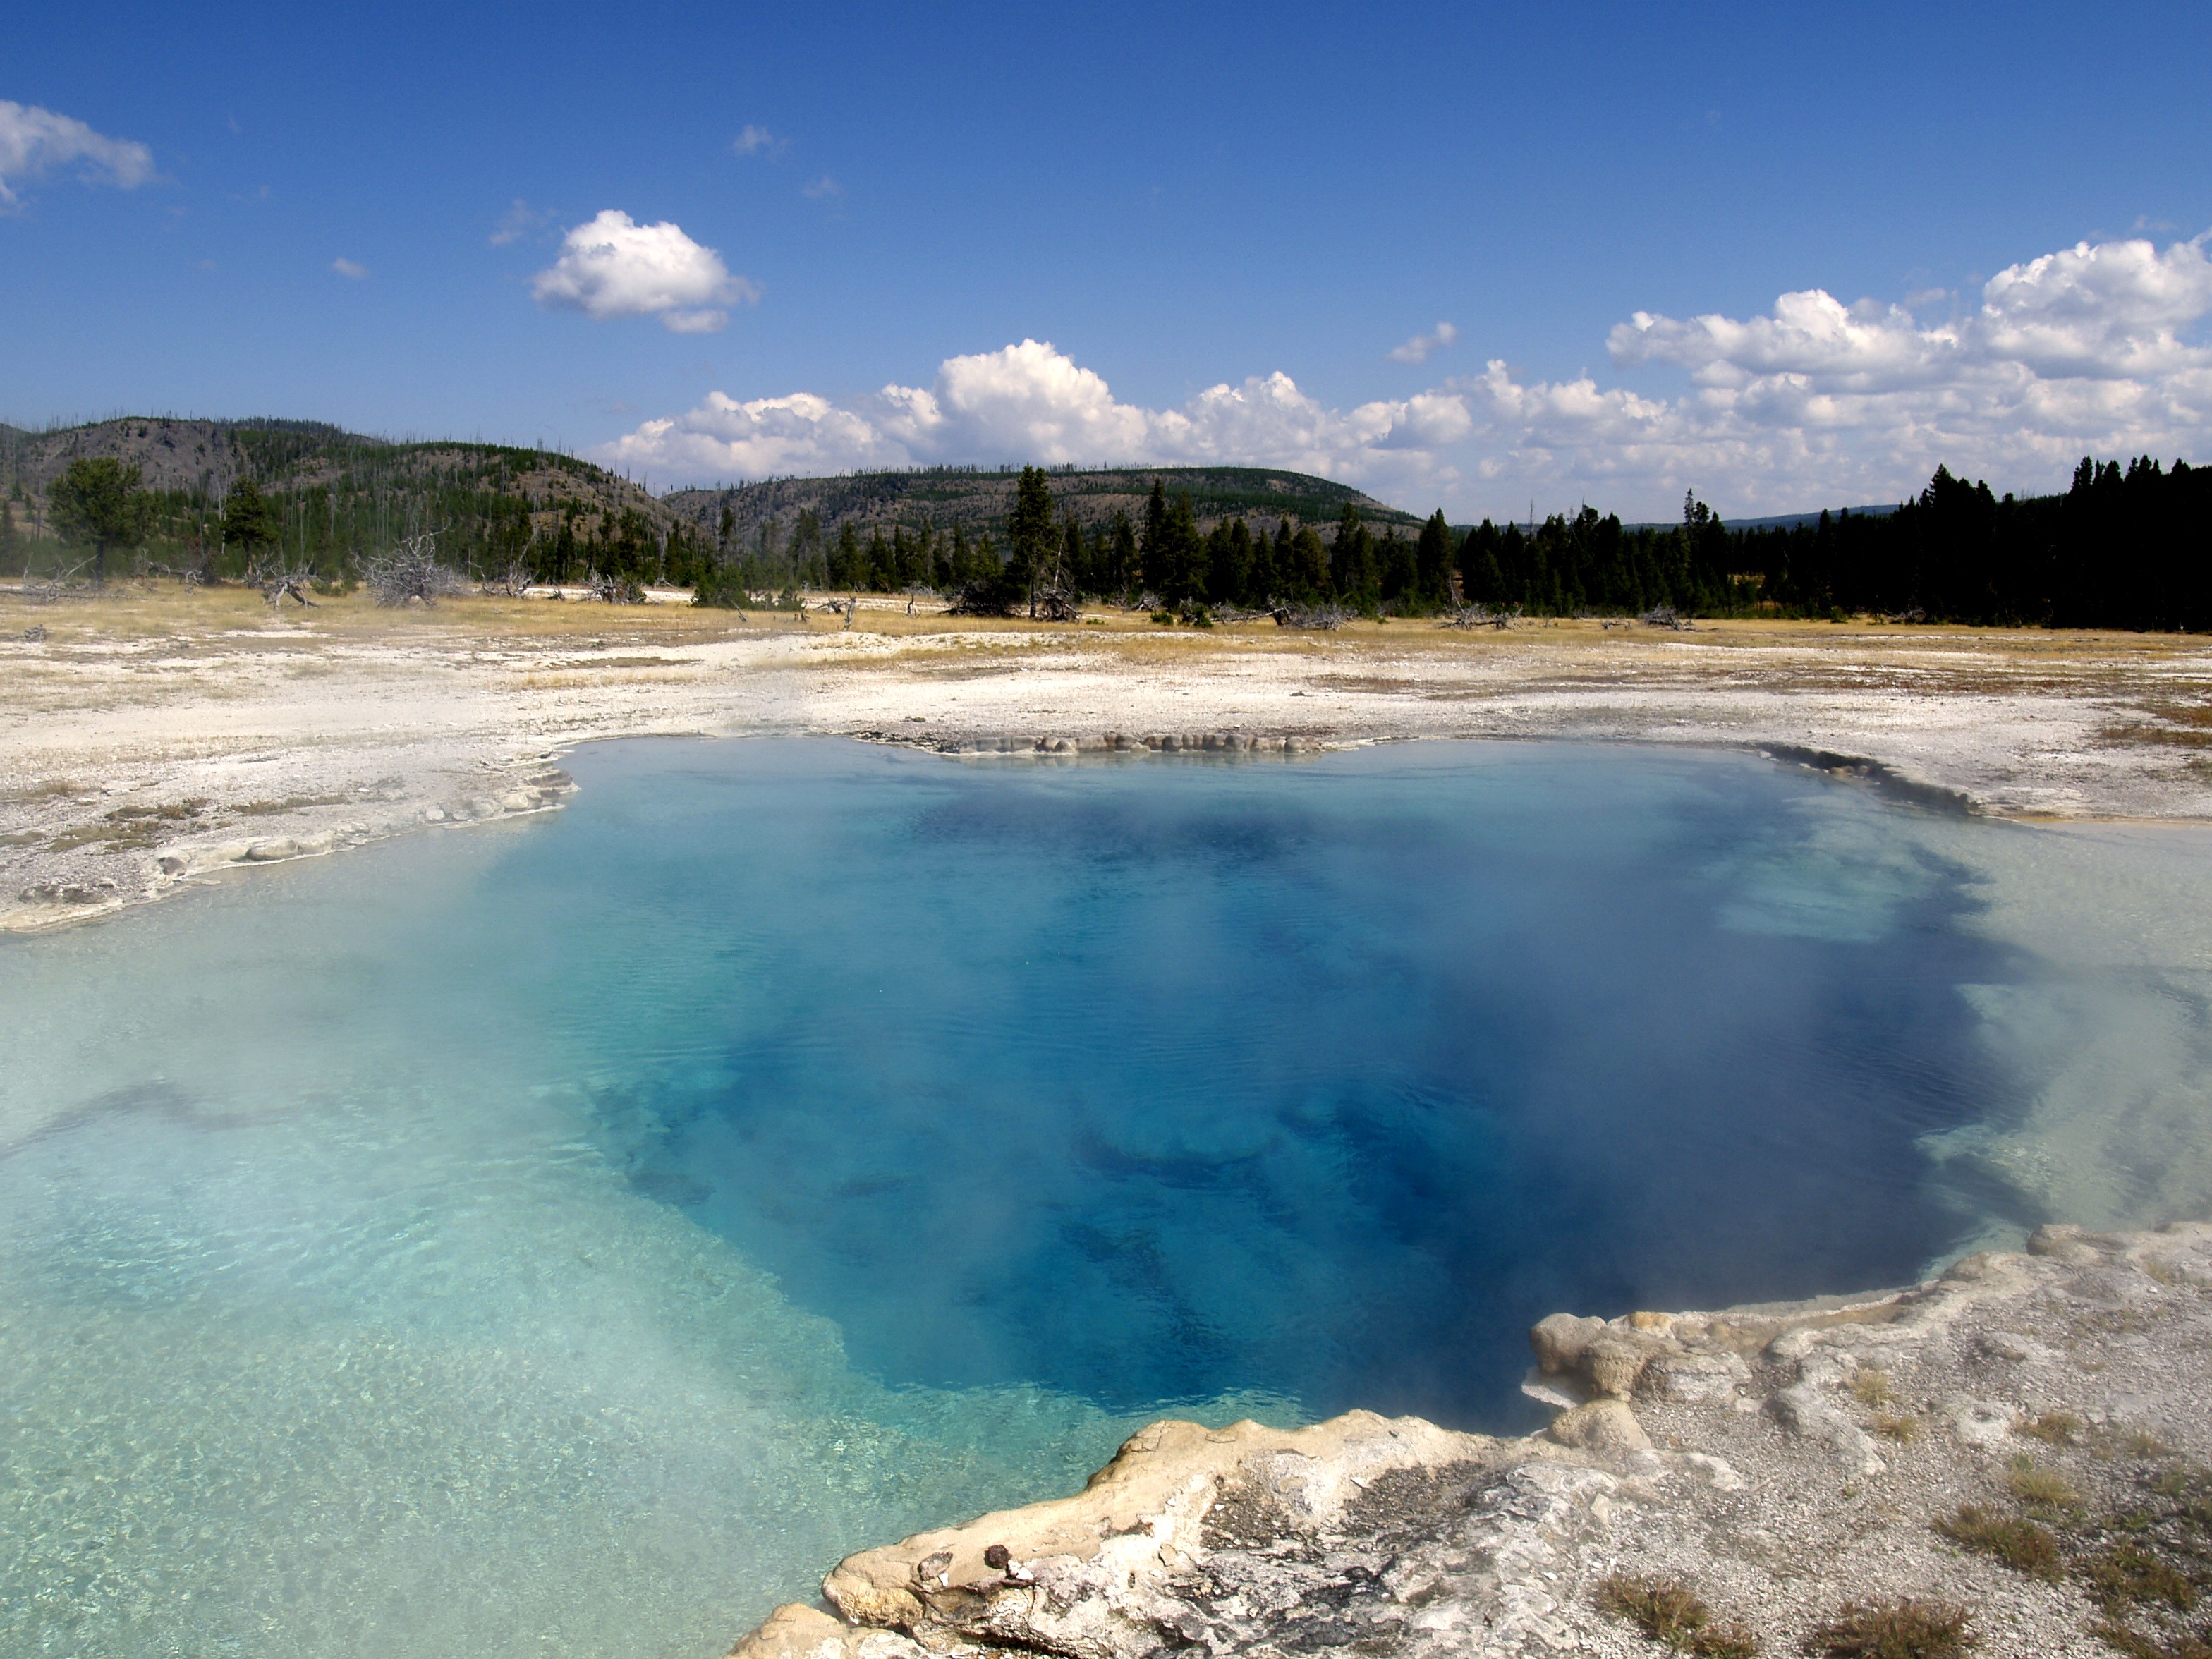
landscape, sea, water, nature, wilderness, mountain, shore, lake, river, scenery, usa, lagoon, rapid, reservoir, national park, body of water, tourist attraction, minerals, wyoming, yellowstone national park, landform, deep blue, geographical feature